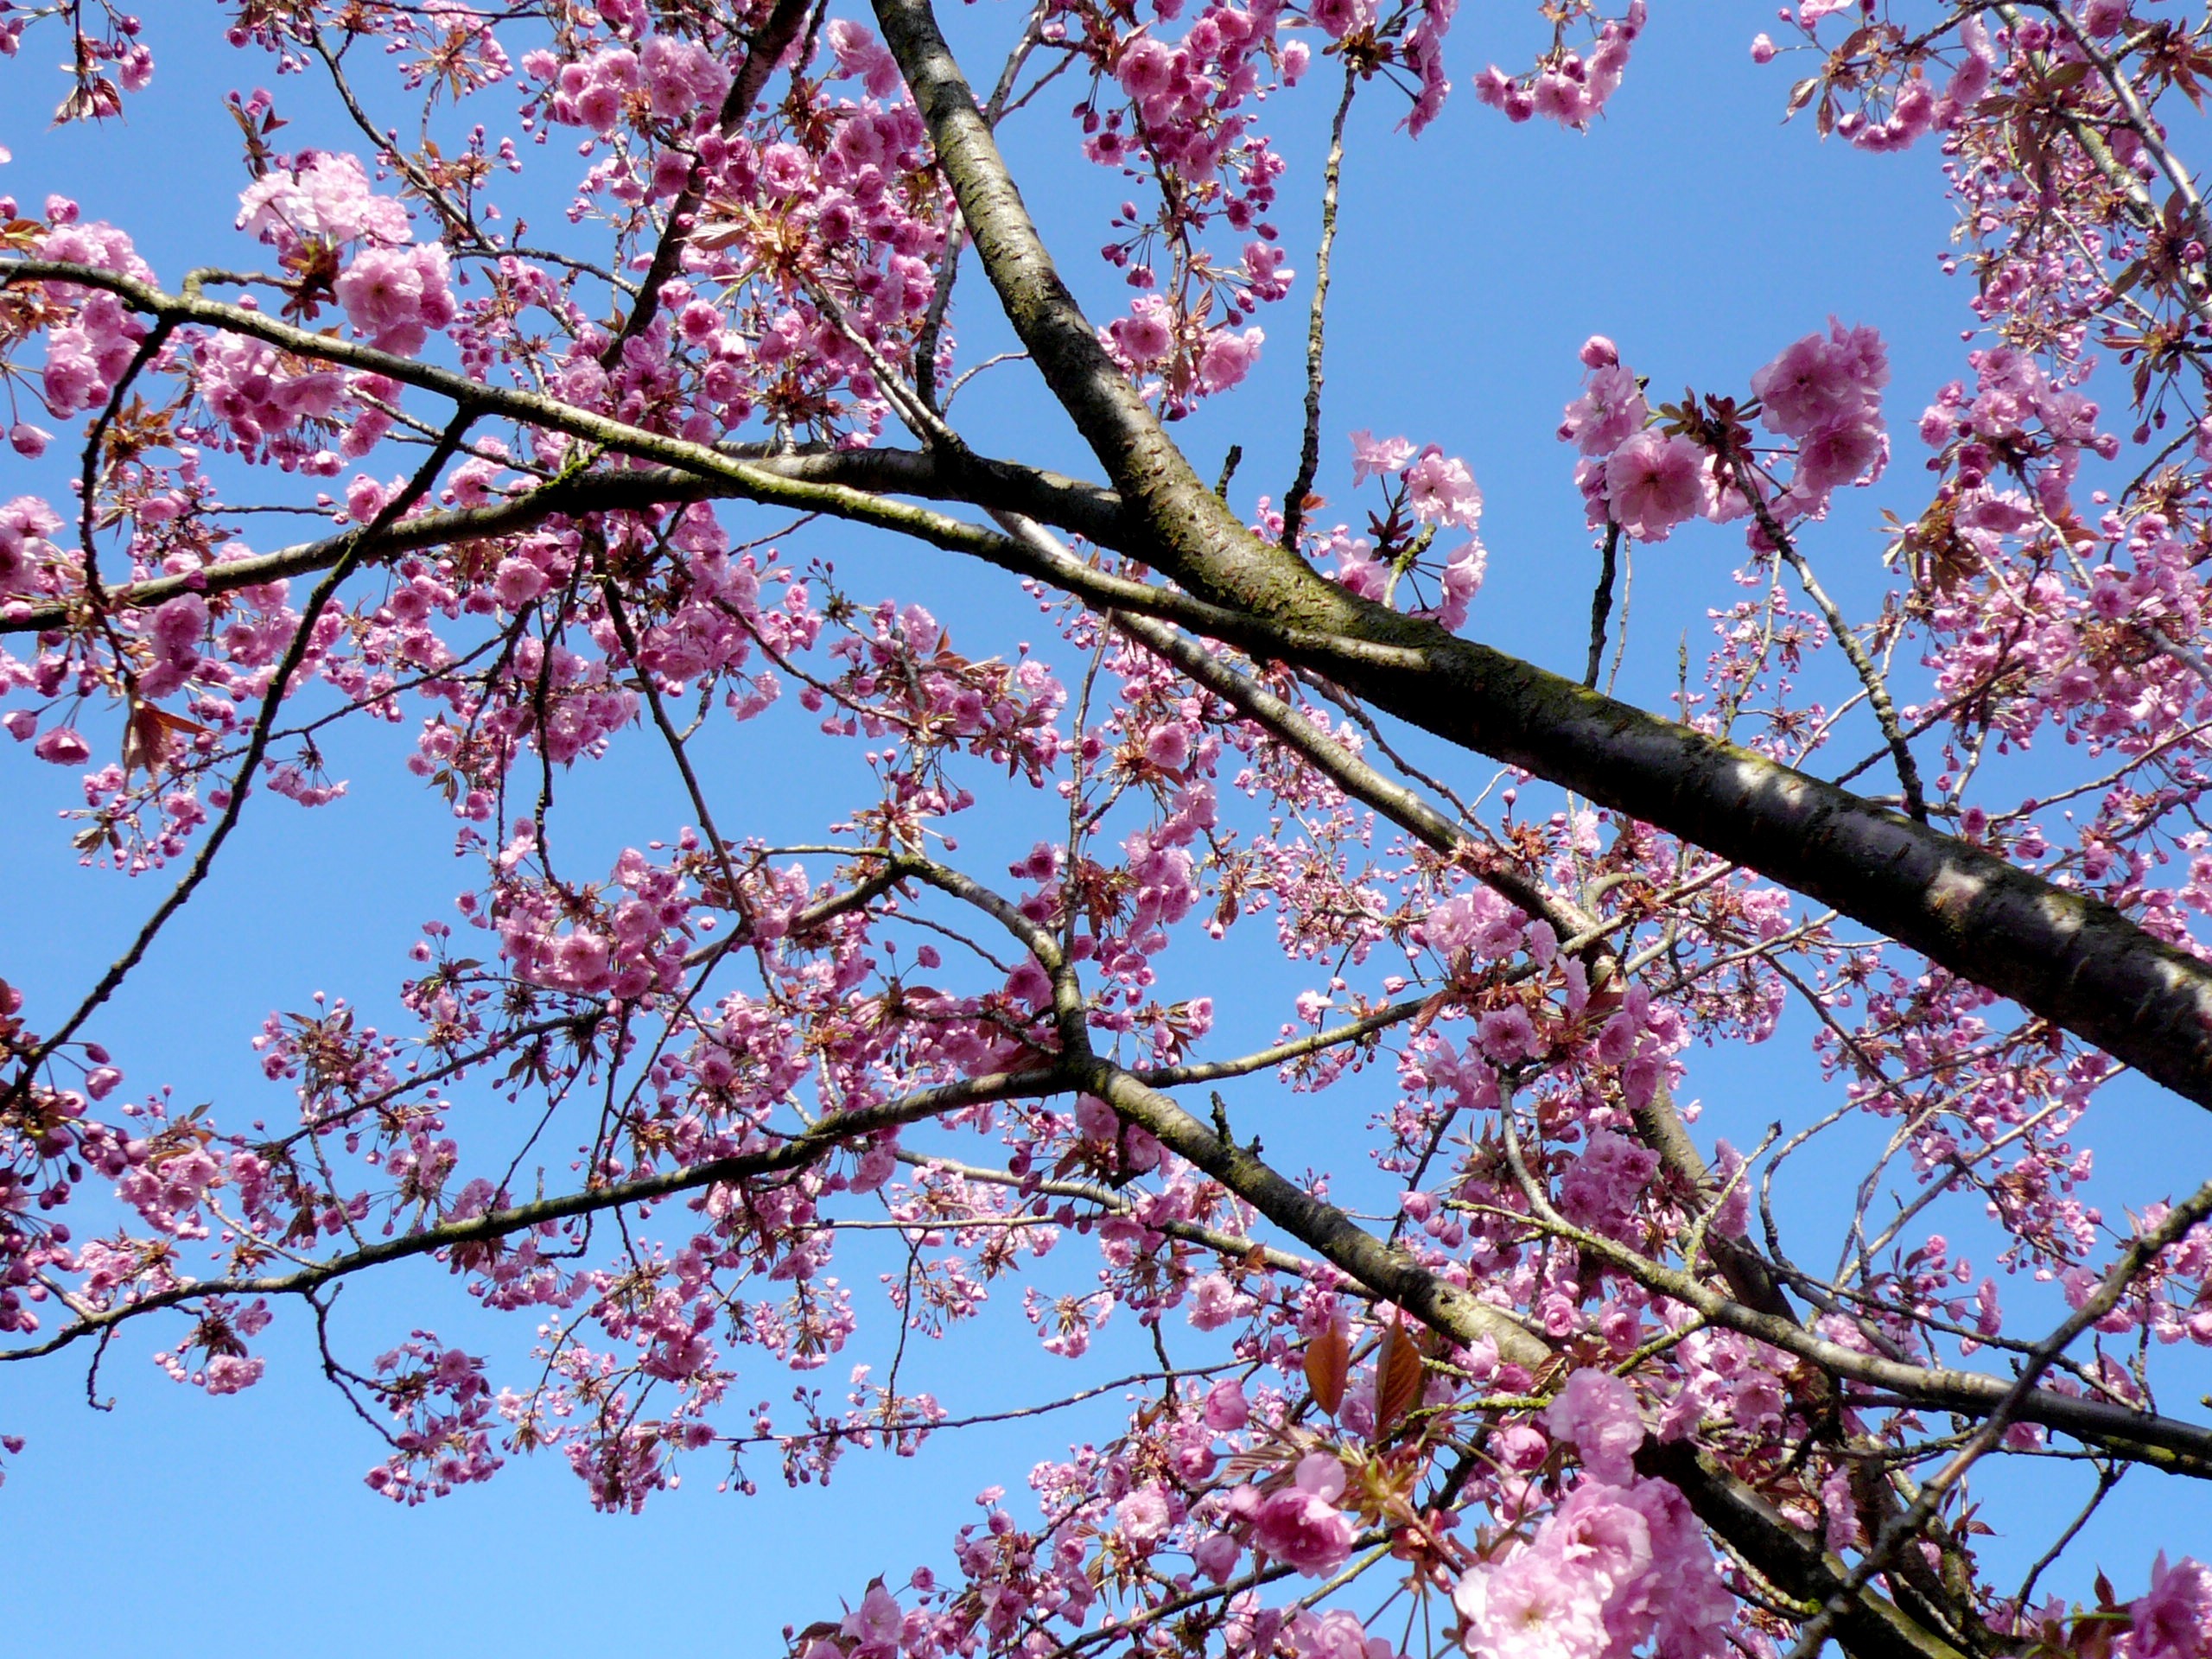
tree, branch, blossom, plant, flower, bloom, spring, produce, colorful, pink, cherry blossom, ornamental cherry, land plant